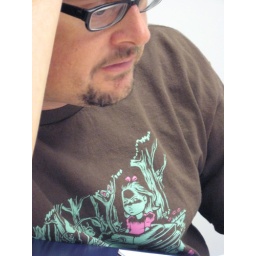
The girl in Erik's shirt